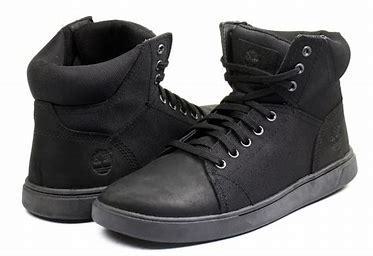
Brand: Timberland
Model: Madbury